History of the United States Navy

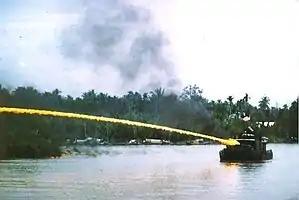
A U.S. Navy gunboat using napalm in the Vietnam War

Fortunately for the New Navy, its most ardent political supporter, Theodore Roosevelt, became President in 1901. Under his administration, the Navy went from the sixth-largest in the world to second only to the Royal Navy. Roosevelt's administration became involved in the politics of the Caribbean and Central America, with interventions in 1901, 1902, 1903, and 1906. At a speech in 1901, Roosevelt said, "Speak softly and carry a big stick. You will go far", which was a cornerstone of diplomacy during his presidency.